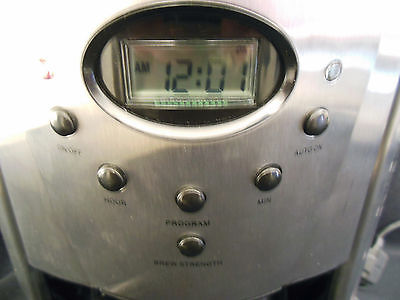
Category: coffee maker